Ewa Juszkiewicz

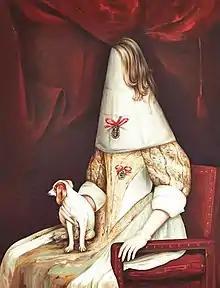
"Untitled", 2013

Ewa Juszkiewicz (: ; born 3 September 1984 in Gdańsk) is a Polish surrealist painter. She is a graduate of the Academy of Fine Arts in Gdańsk and the Kraków Academy of Fine Arts. She is considered one of the best-known contemporary Polish artists.